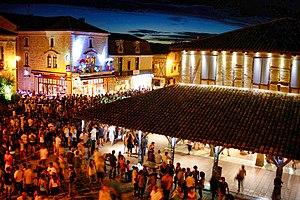
Fête de la Bodéga, place de la halle.
Villeréal est une commune du Sud-Ouest de la France, située dans le département de Lot-et-Garonne.